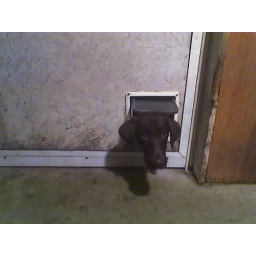
stuck in the cat door